Xbox Wireless Controller

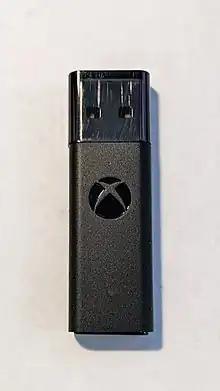
Xbox Wireless Adapter for Windows 10 (model 1790)

The Microsoft Chatpad keyboard attachment (model 1676), similar to the Xbox 360 Messenger Kit, was unveiled at Gamescom on August 4, 2015. The Chatpad also includes the functions of the Stereo Headset Adapter and was bundled with the updated version of the Chat Headset terminating in a 3.5 mm headphone jack. In addition, the Chatpad features two dedicated programmable keys; the default behavior allowed the player to record screenshots (X1) and gameplay clips (X2) without using a software menu, if that functionality is enabled in the Xbox Dashboard settings.